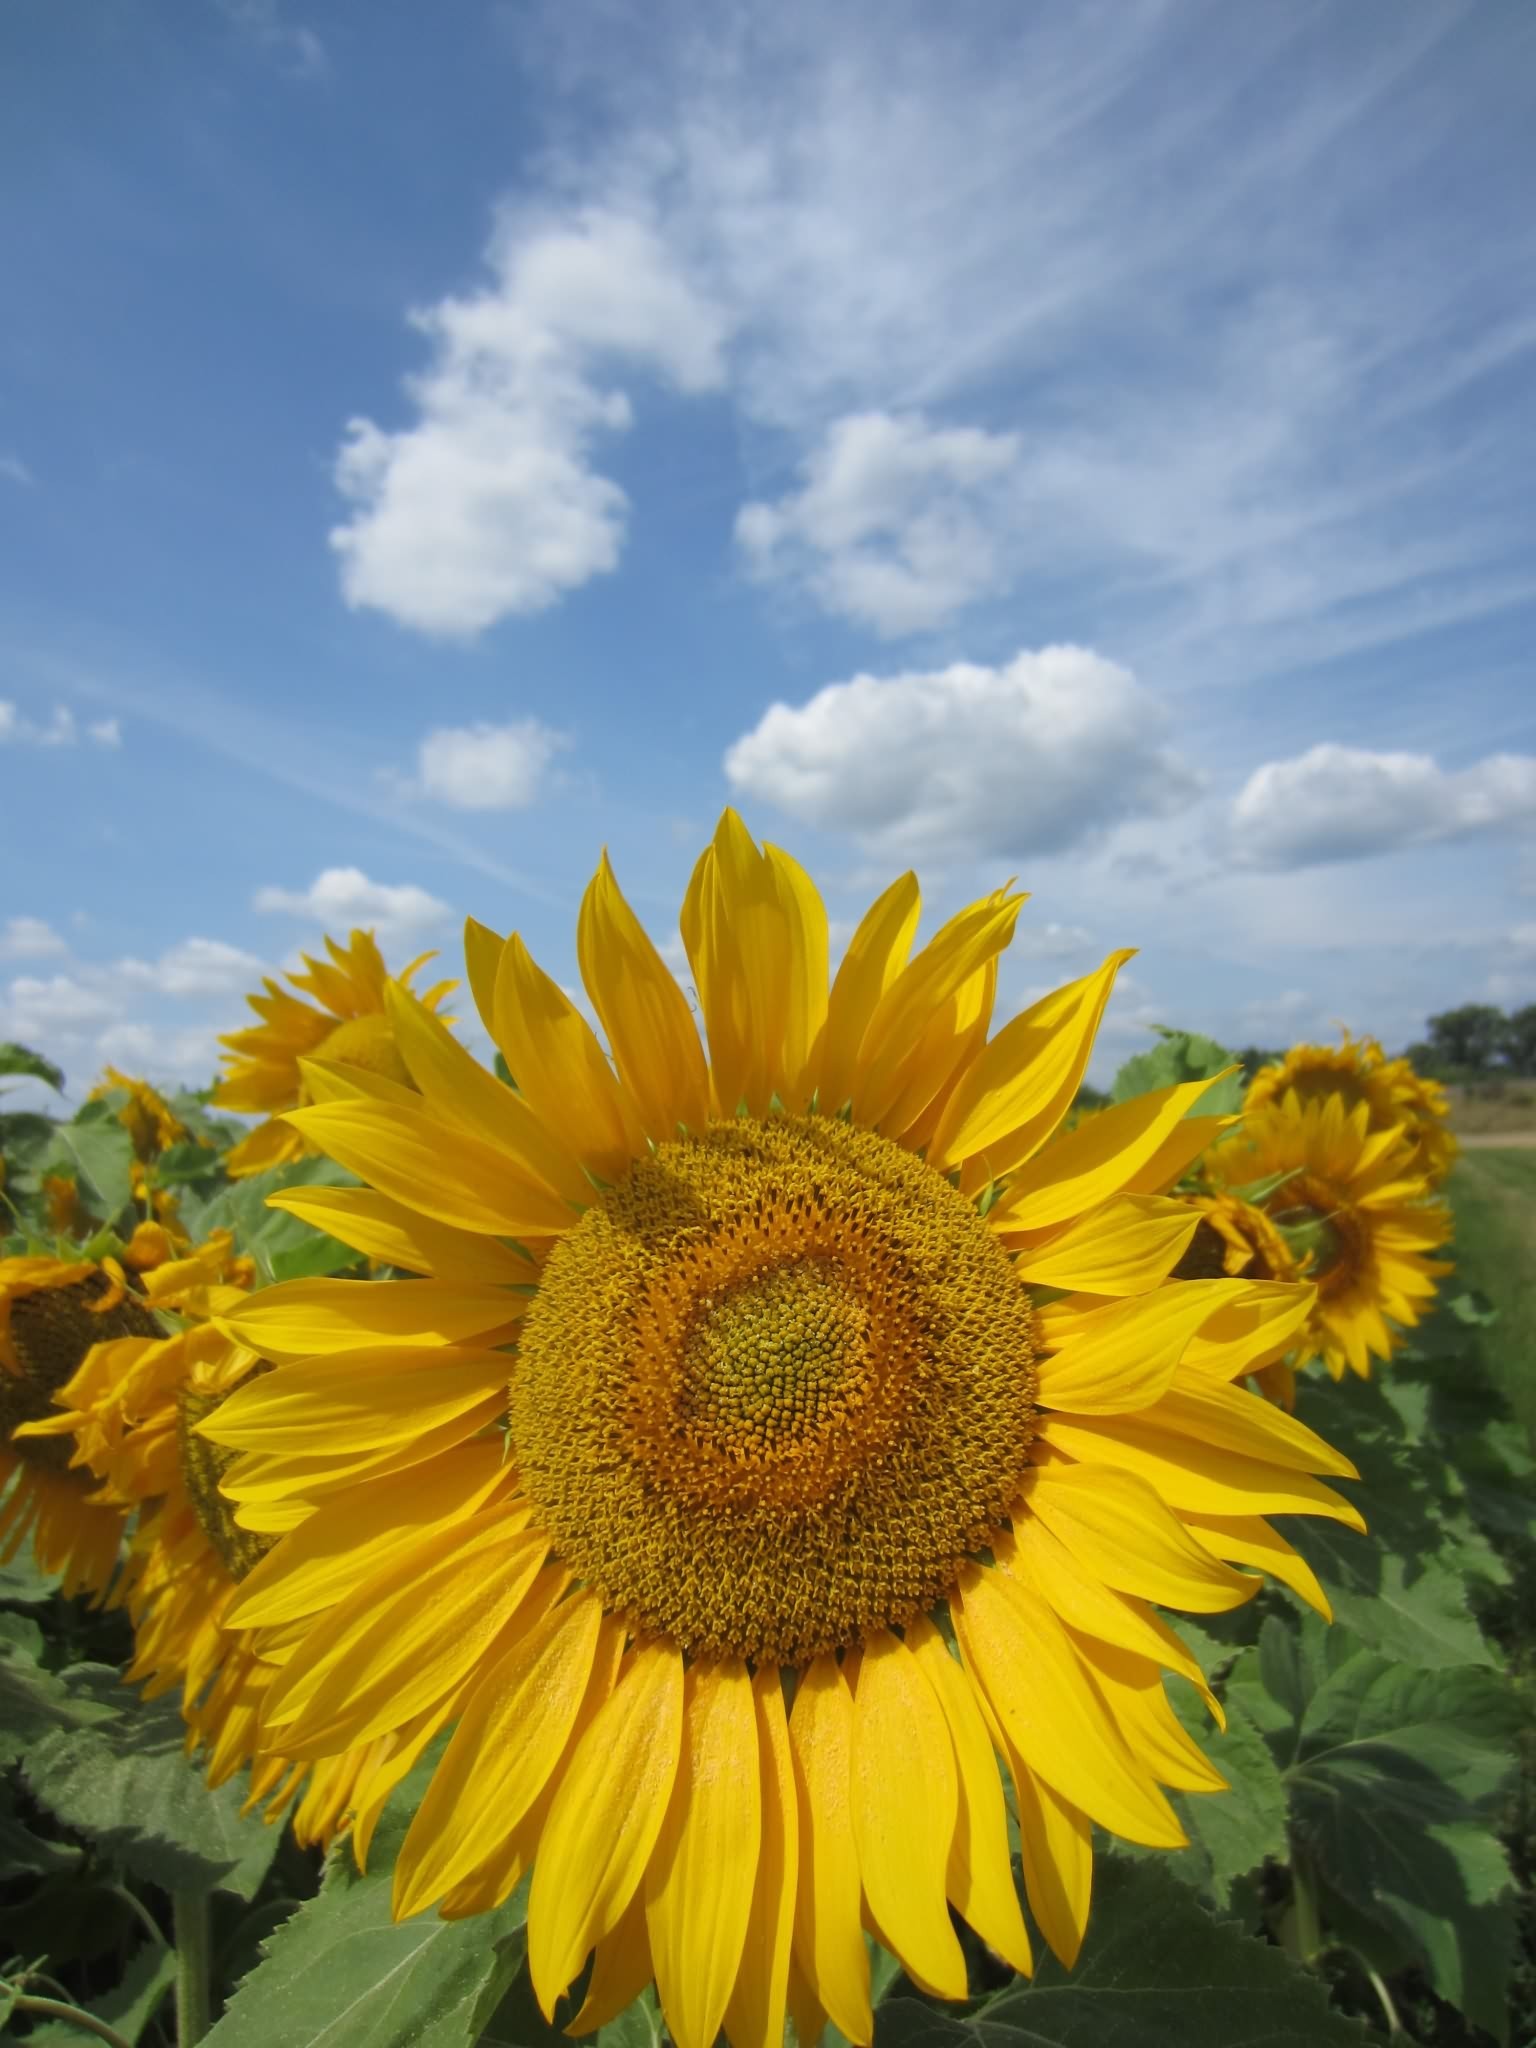
plant, sky, field, flower, petal, blue, yellow, close, flora, sunflower, sun flower, flowering plant, daisy family, sunflower seed, land plant